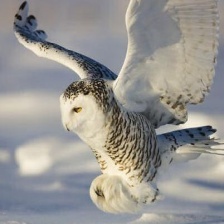
Species: SNOWY OWL
Scientific name: BUBO SCANDIACUS
ImageNet parent category: great_grey_owl